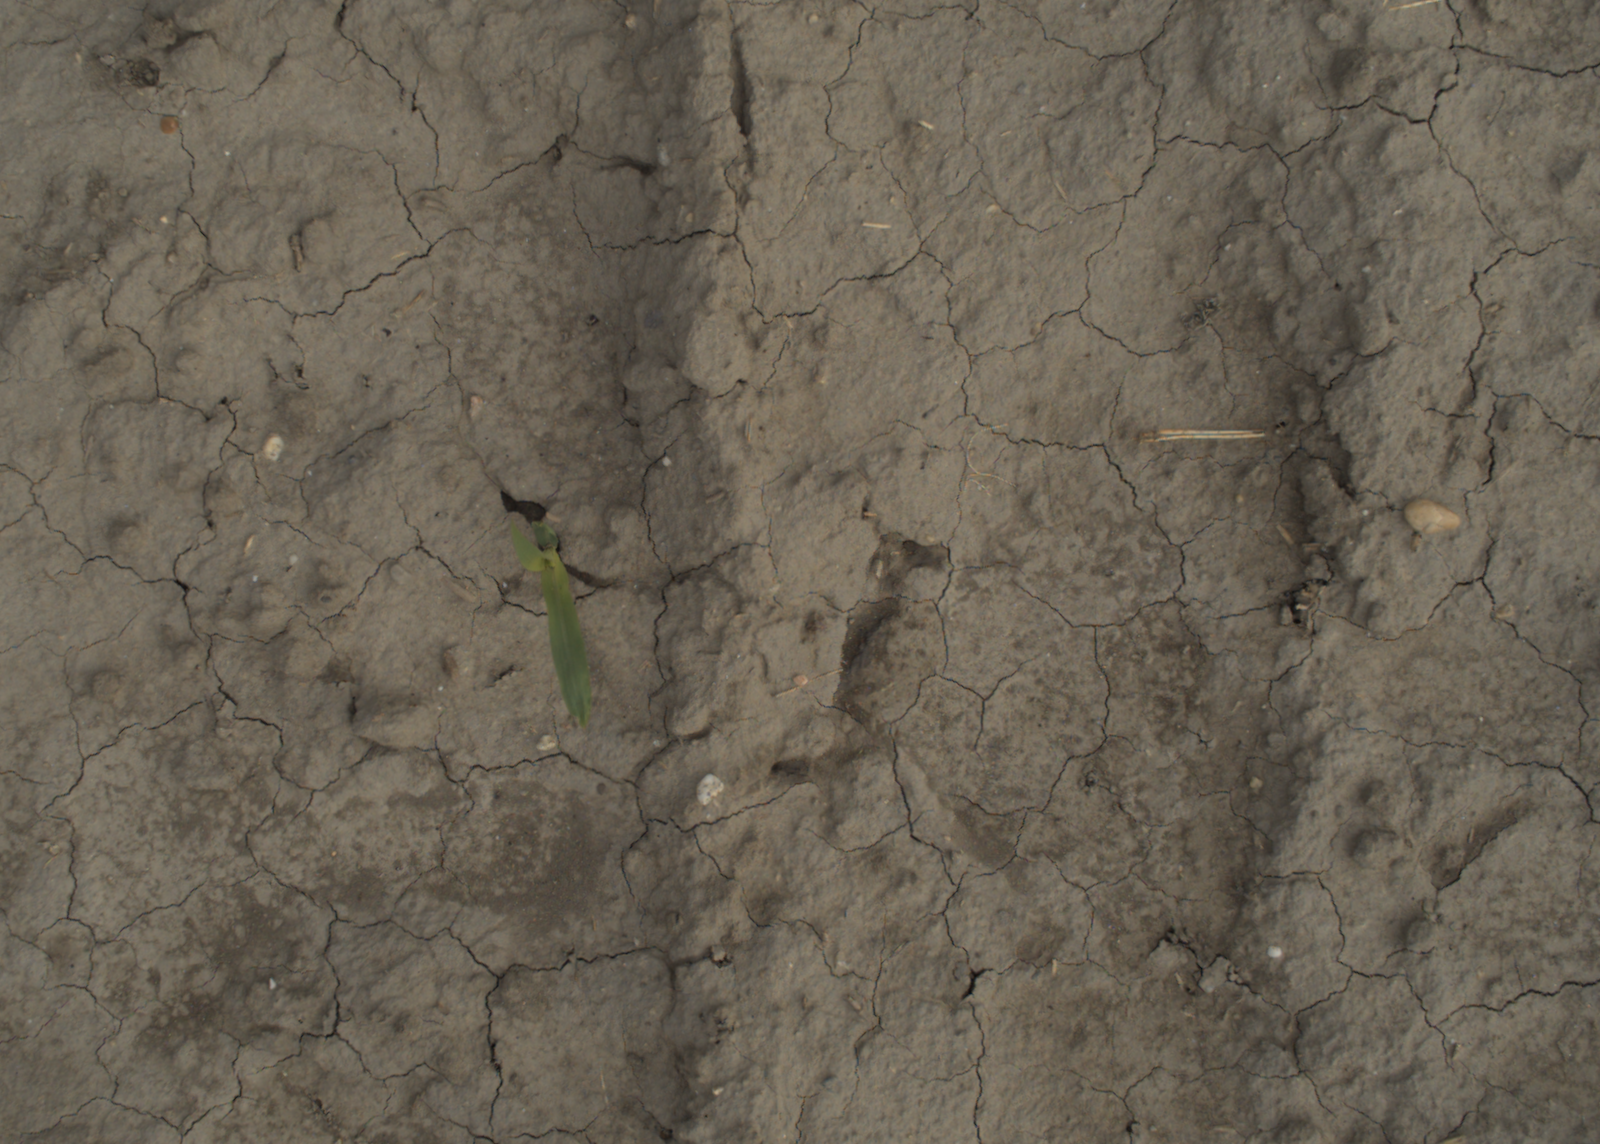
Capture date: 21.09.2021 10:53:48
Weather: mixed
Wind: light
Seeding date: 02.09.2021
Plant canopy height (mm): 962